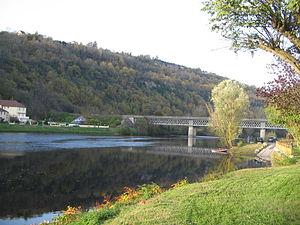
Le lot à Capdenac-Gare (aveyron) en novembre 2012
Capdenac-Gare est une commune française, située dans le département de l'Aveyron en région Occitanie.